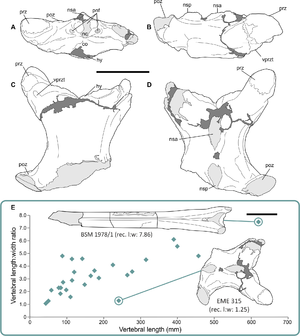
Hatzegopteryx est un genre de ptérosaures azhdarchidé trouvé dans les dépôts Maastrichtiens récents de la formation Densuș Ciula, affleurants en Transylvanie, en Roumanie. Il n'est connu que de l'espèce type Hatzegopteryx thambema, nommée par Buffetaut et al. en 2002 sur la base de parties du crâne et de l'humérus. Des spécimens supplémentaires, y compris une vertèbre du cou, ont ensuite été placés dans le genre, représentant une gamme de tailles. Le plus important de ces vestiges indique qu’il faisait partie des plus gros ptérosaures, avec une envergure estimée de 10 à 12 m, pour un poids allant jusqu'à 360 kg.